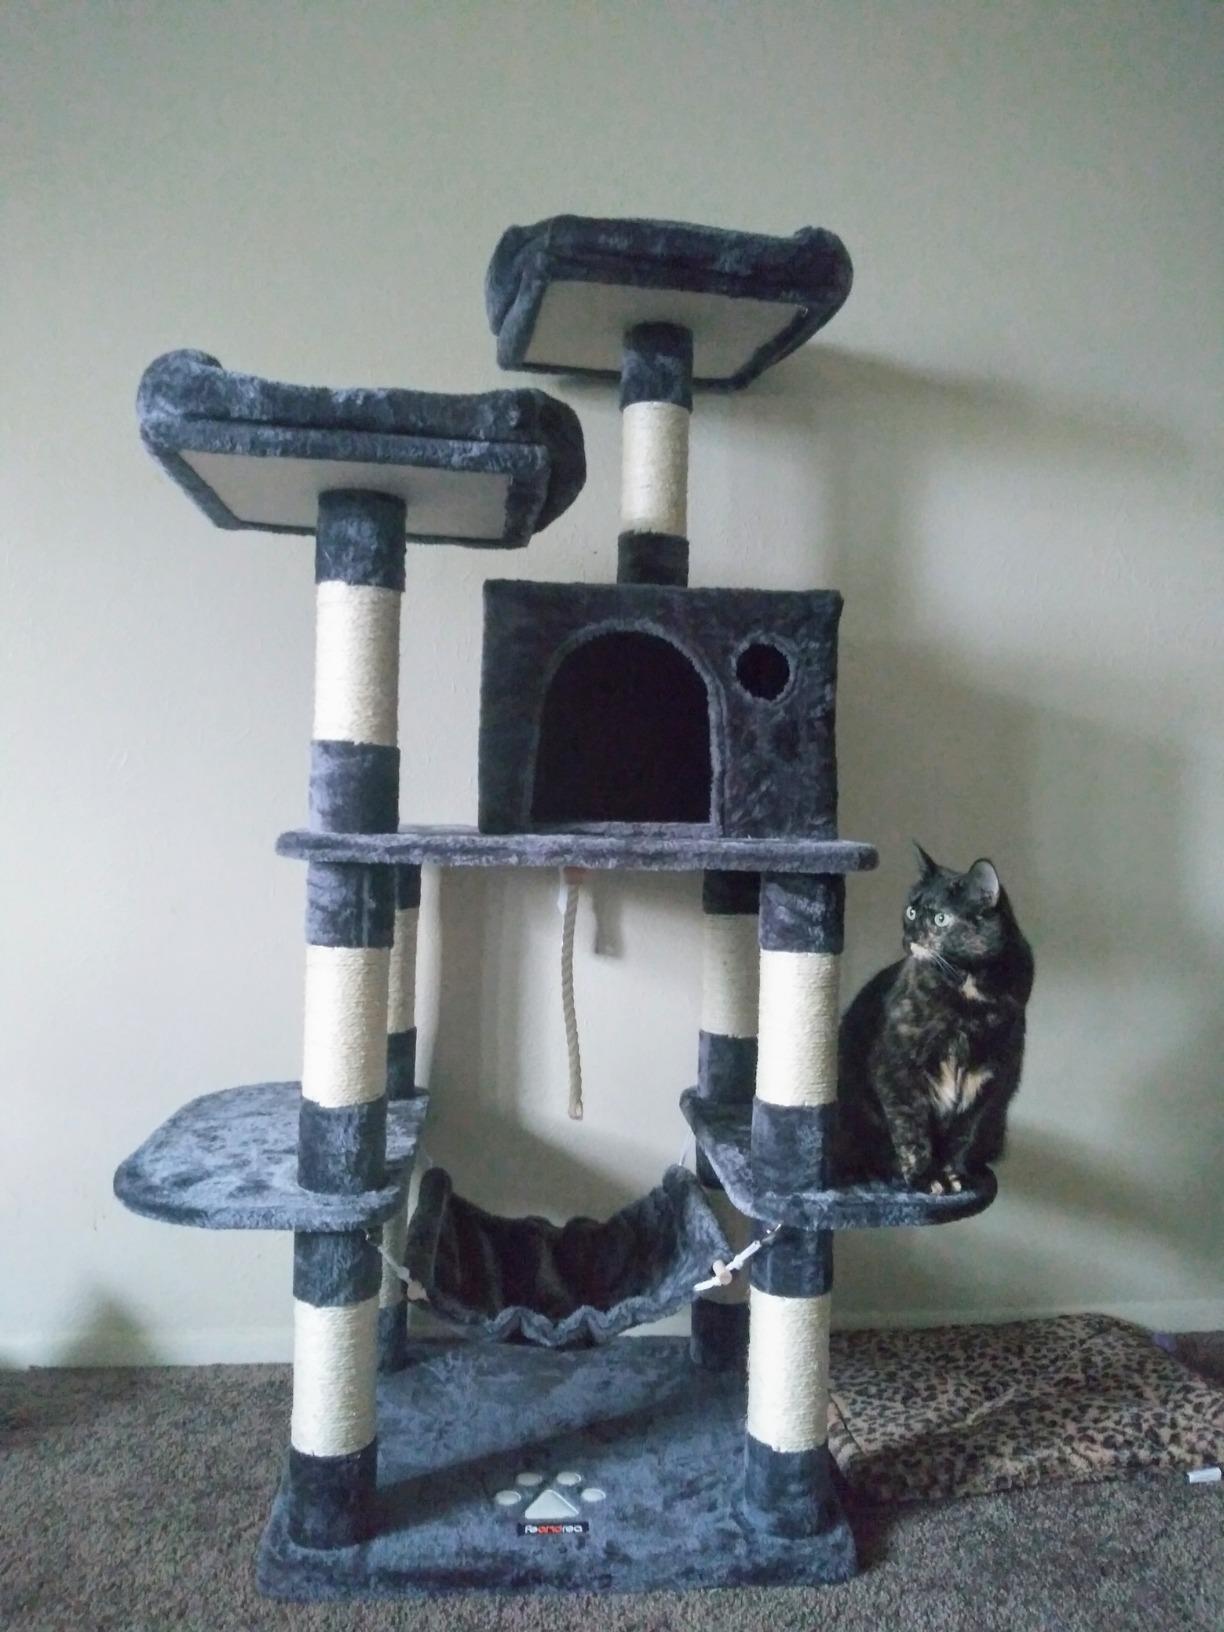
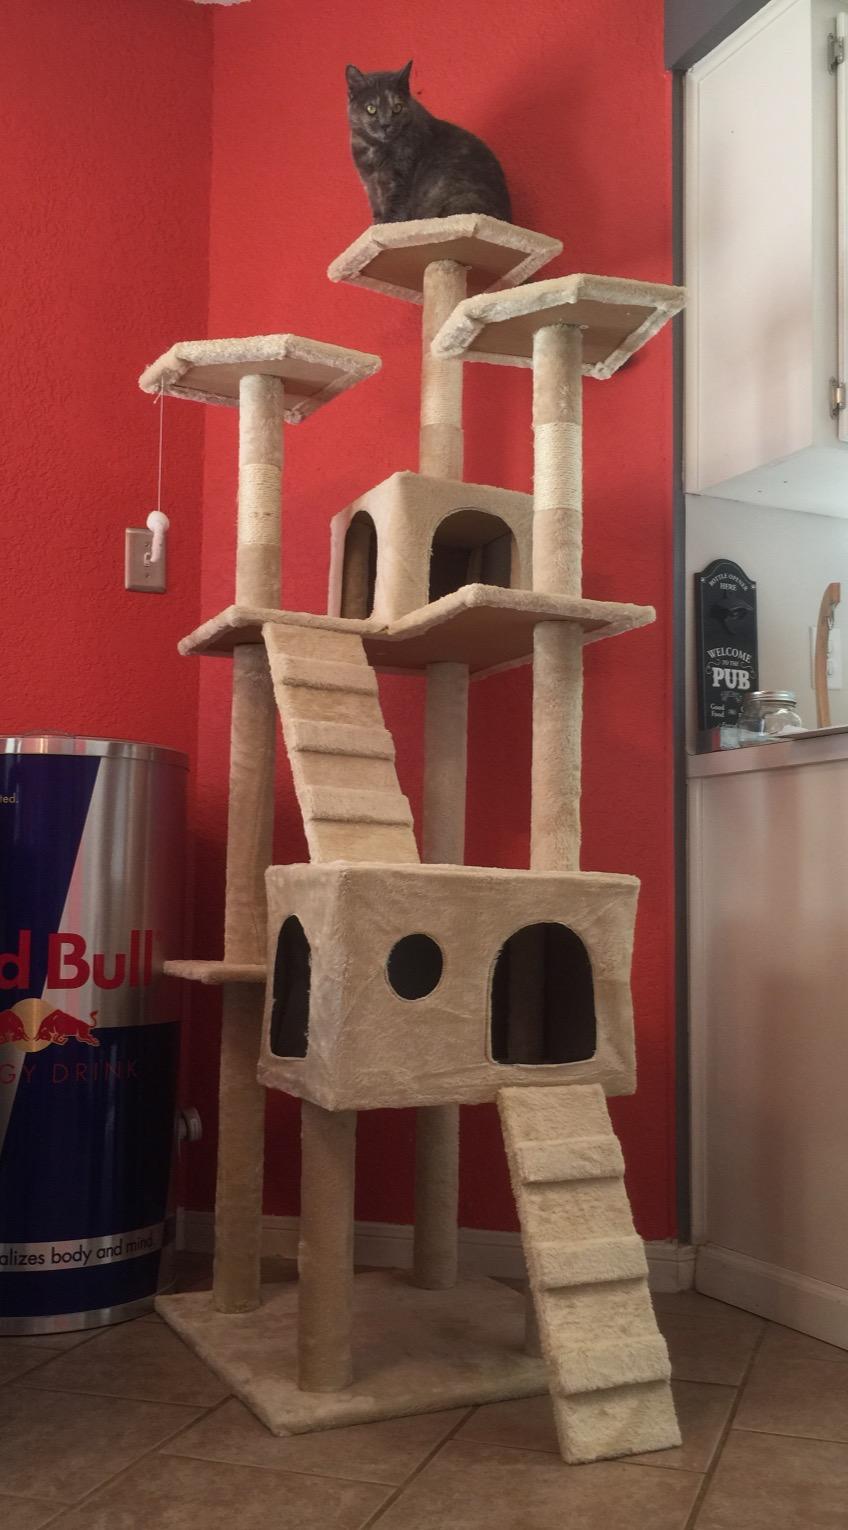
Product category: items_cat tree
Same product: no